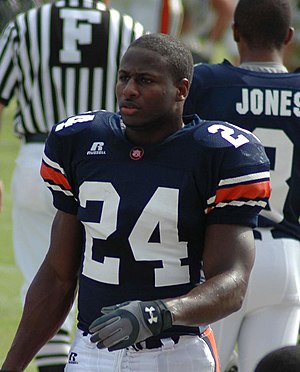
Carnell Williams
Carnell Williams
Carnell Lamar Williams er en tidligere amerikansk footballspiller, der spillede syv år i NFL som running back. Han repræsenterede Tampa Bay Buccaneers og St. Louis Rams.